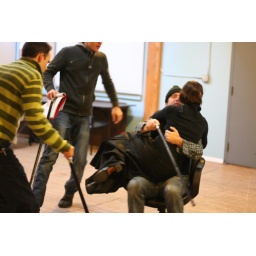
A wheeled office chair is used throughout the scene to whisk the doctor and his paramour around the set.